Voima (1952 icebreaker)

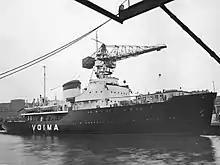
"Voima" shortly before delivery at Wärtsilä Hietalahti shipyard

The construction of the first Finnish post-war icebreaker was awarded to Wärtsilä in 1948, but due to lack of funding the keel of the ship was not laid down at the Hietalahti shipyard until 29 May 1951. The working name of the newbuilding was "Into", but when she was launched on 27 November 1952, the new Finnish icebreaker was christened "Voima" by Sylvi Kekkonen, wife of the Prime Minister and future President of Finland, Urho Kekkonen. Her name, Finnish for "strength", had previously been given to one of the icebreakers that had been handed over to the Soviet Union after the war. The official sea trials were completed on 12 February 1954 and on the following day the icebreaker was handed over to the Finnish Maritime Administration. At the time of delivery, the 10,500-horsepower "Voima" also briefly held the title for the most powerful icebreaker in the world, surpassing both the old Soviet steam-powered polar icebreakers as well as the diesel-electric Wind-class icebreakers and USCGC "Mackinaw" which all had a propulsion power of 10,000shp. However, in the following spring the United States commissioned USS "Glacier" which, at 21,000shp, had twice the power of the Finnish icebreaker.